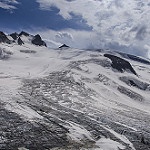
Scene: Outdoor